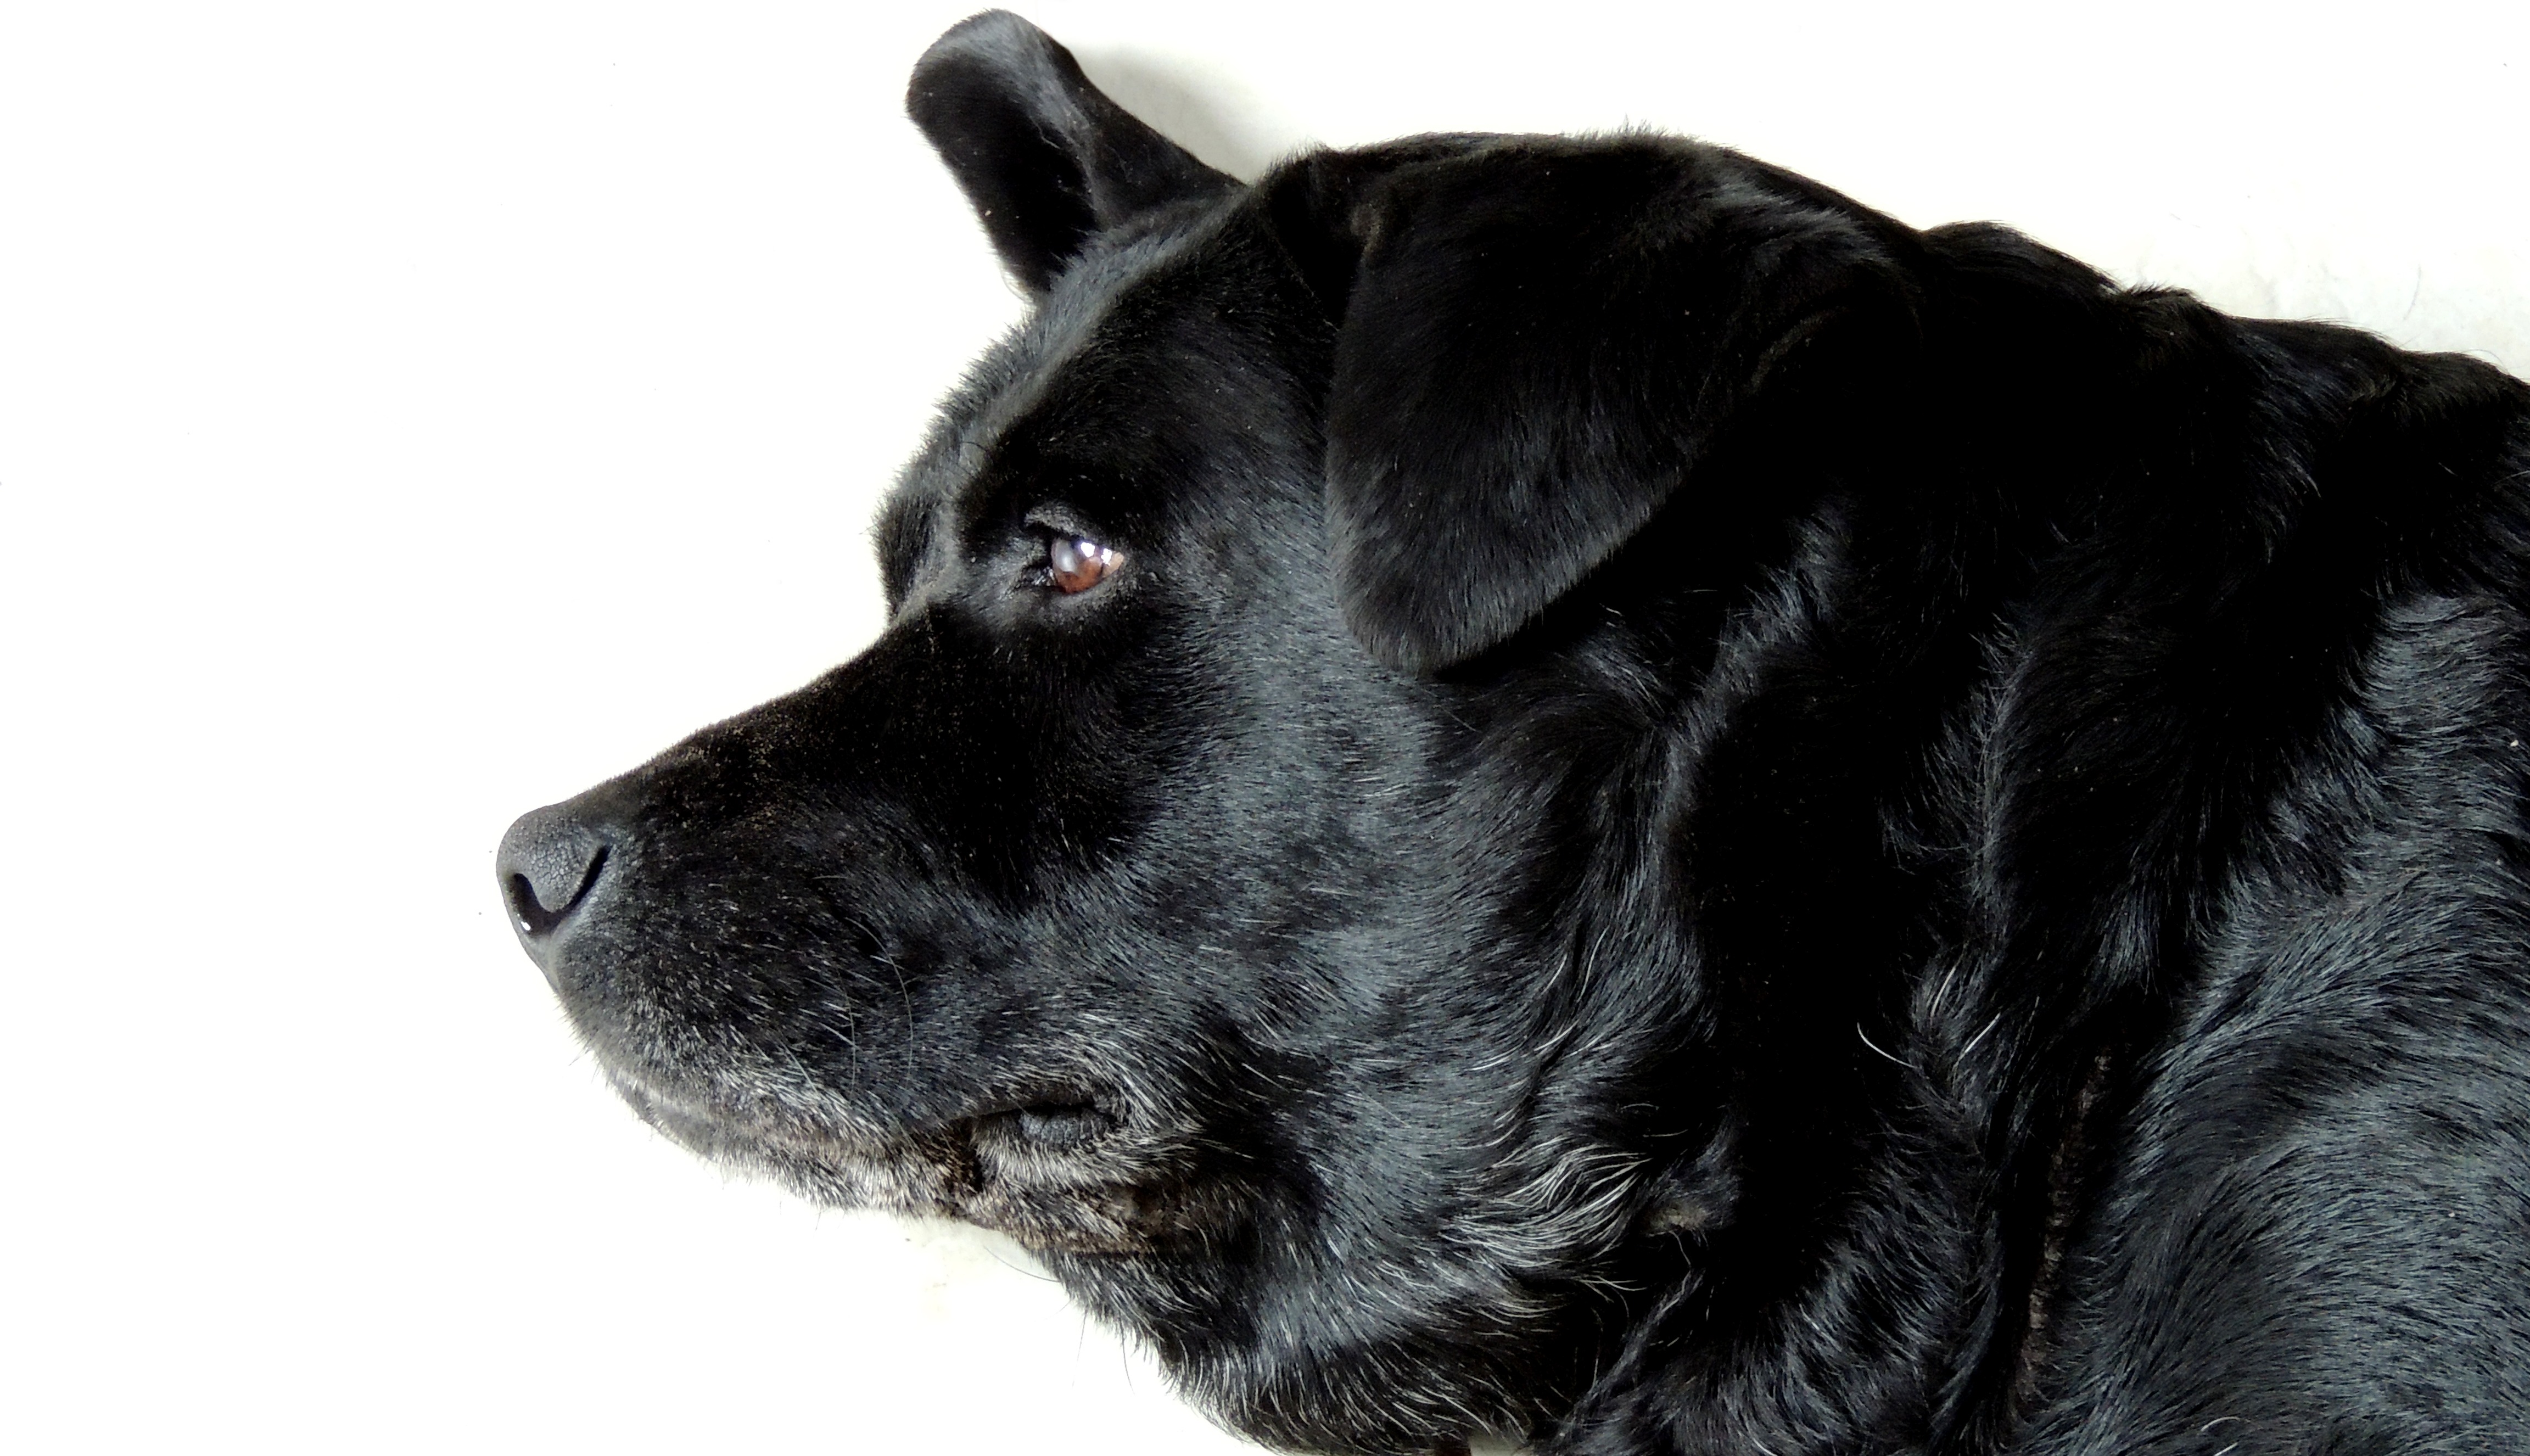
puppy, dog, animal, canine, pet, mammal, black, animals, vertebrate, newfoundland, adorable, labrador, dog breed, domestic animals, dog like mammal, dog breed group